Australian Football League draft

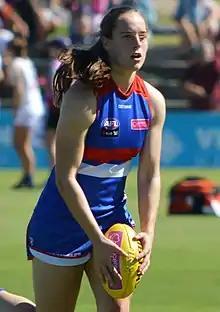
Isabel Huntington, the first pick in the 2017 AFL Women's draft. Huntington is the first number-one draft pick to be selected for the AFL Women's All-Australian team, the first number-one draft pick to be selected for the AFL Women's 22 Under 22 team, and the first number-one draft pick to win the AFL Women's Rising Star award

With the introduction of a women's competition in 2016 (to commence in 2017), a draft was set up for the AFLW.